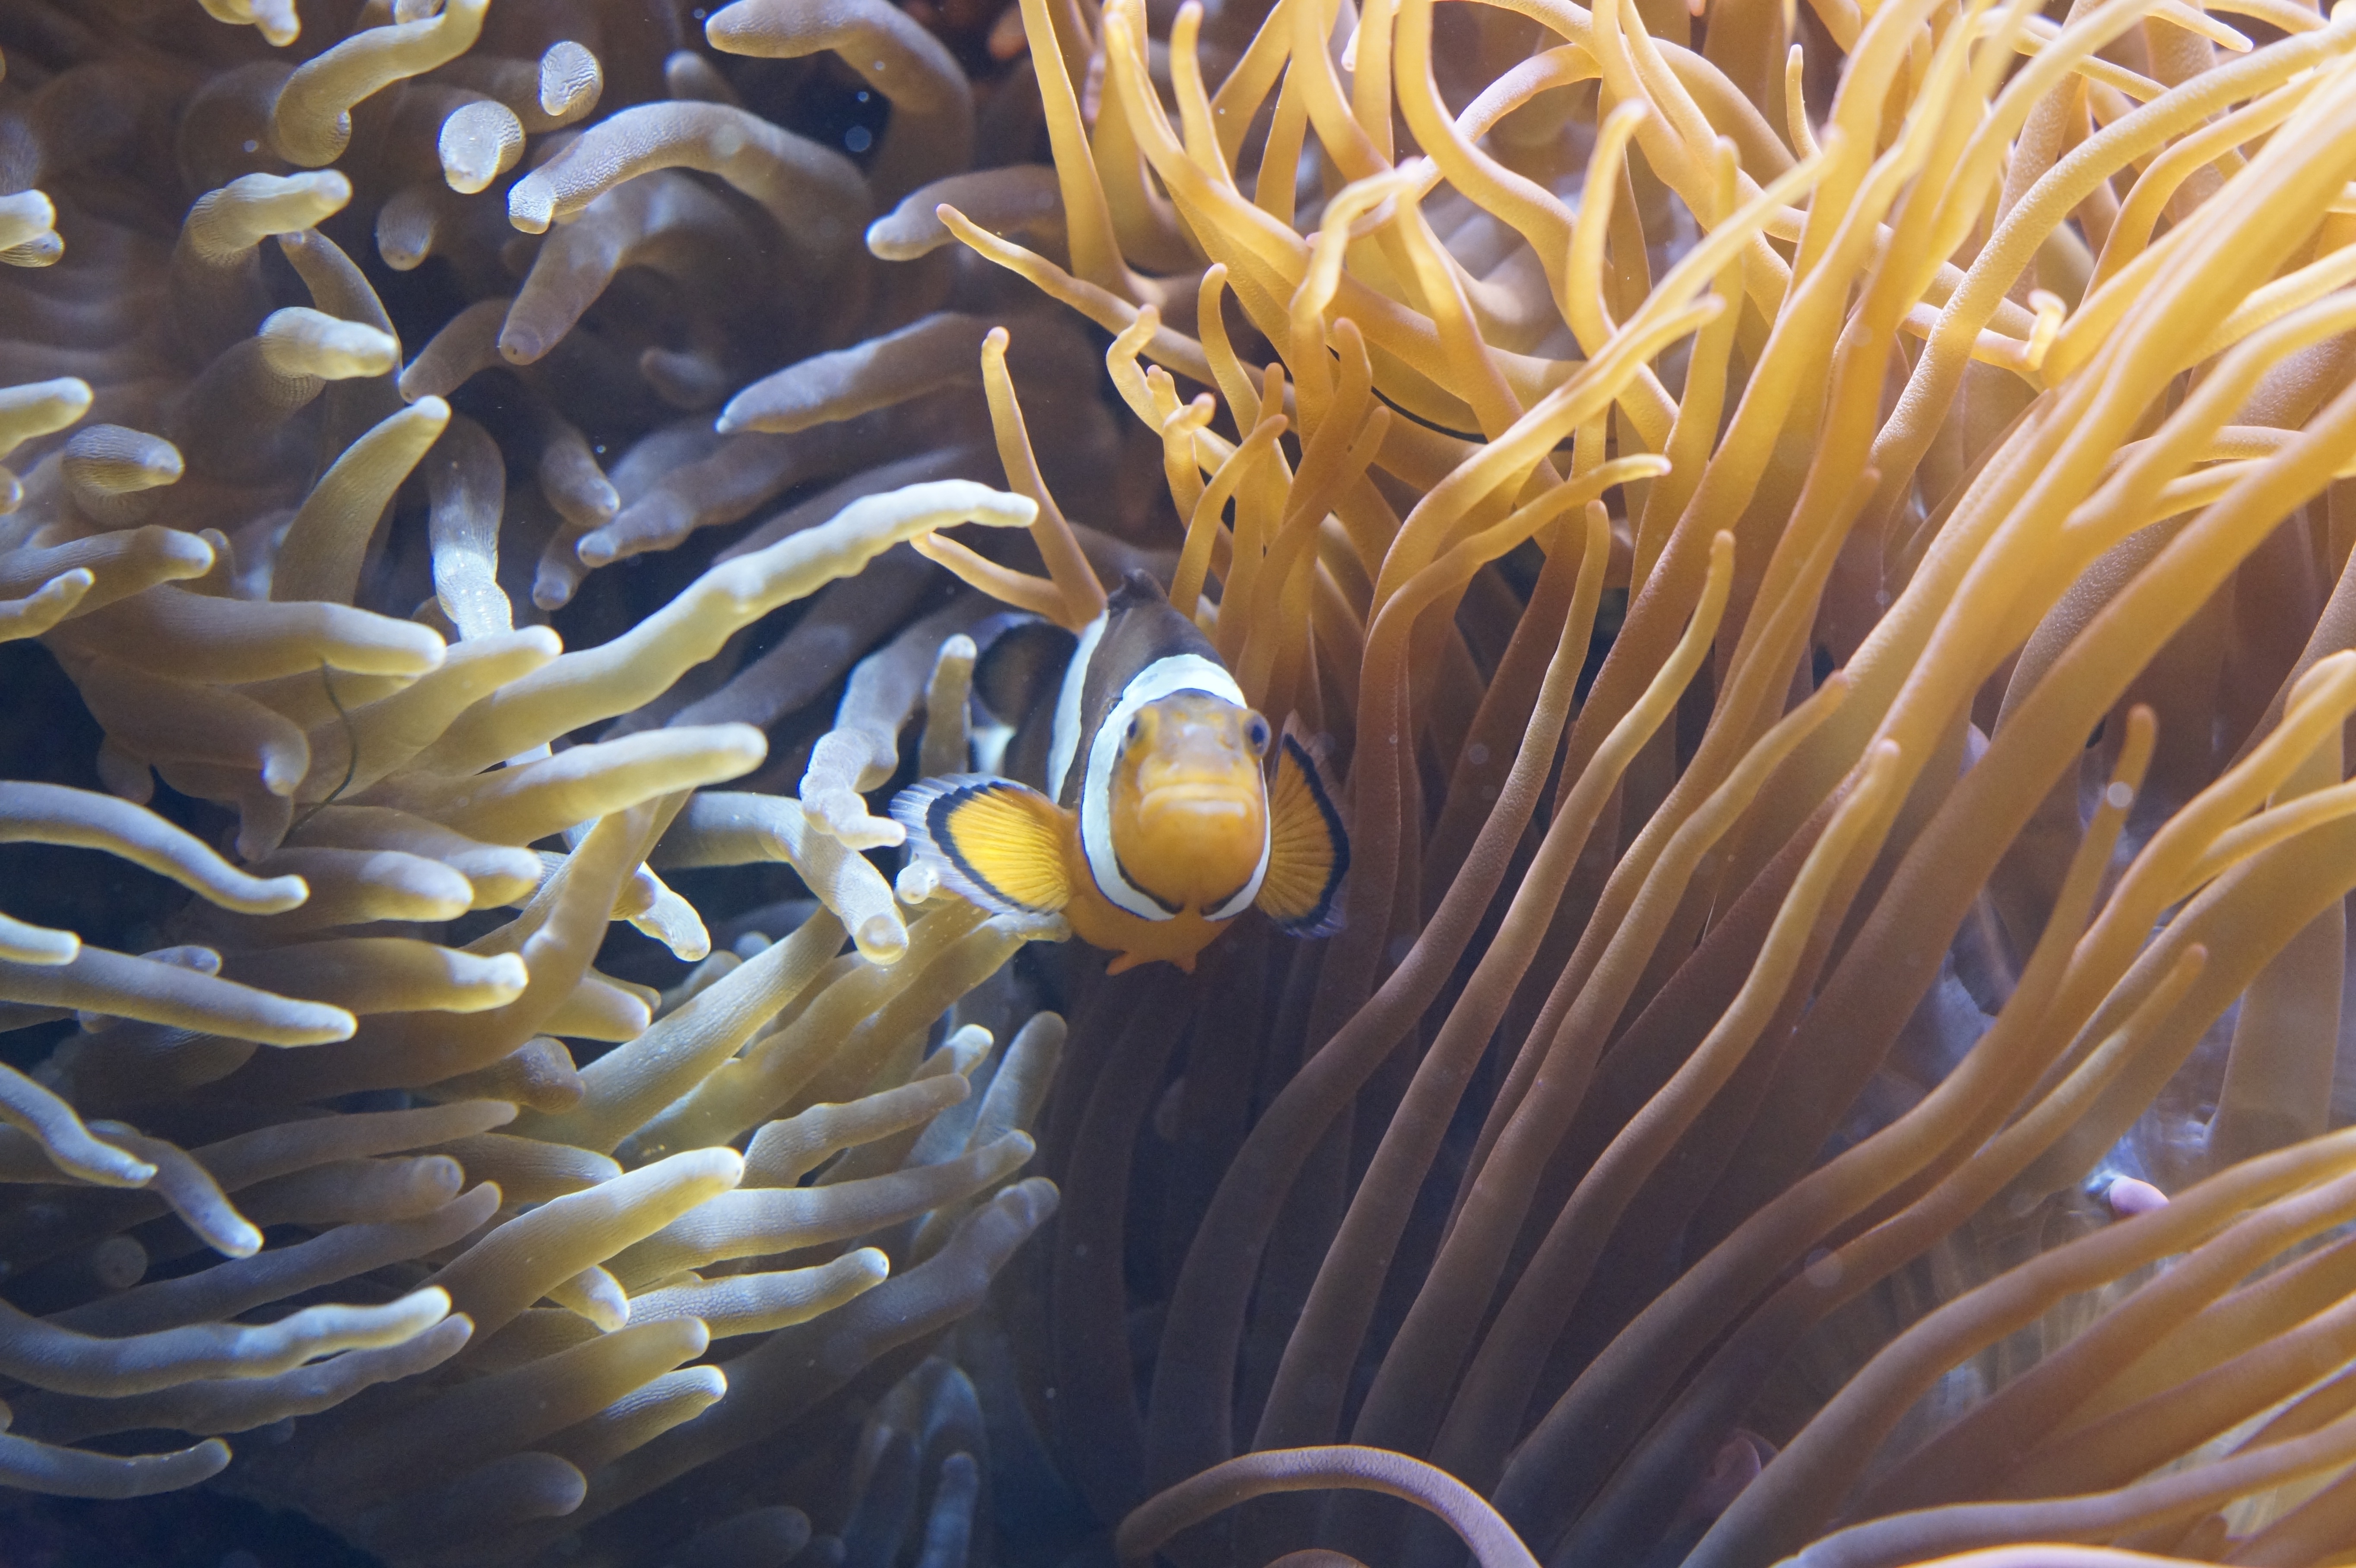
sea, water, nature, ocean, animal, underwater, swim, biology, fish, sea animal, coral, coral reef, invertebrate, marine life, clown fish, reef, tentacle, mollusk, nemo, aquarium, hide, toxic, creature, exotic, hidden, protection, invertebrates, anemones, protect, symbiosis, underwater world, meeresbewohner, organism, clownfish, water creature, anemone fish, sea anemones, sea anemone, marine biology, coral reef fish, pomacentridae, stony coral